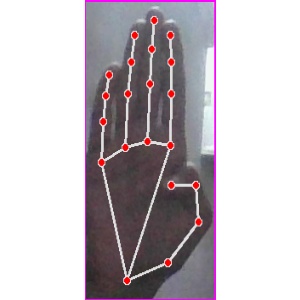
अक्षर: झ